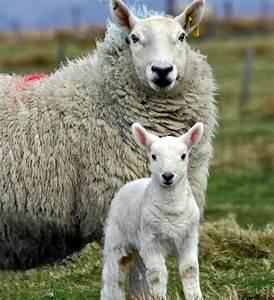
Label: sheep